Sapporo Municipal Subway

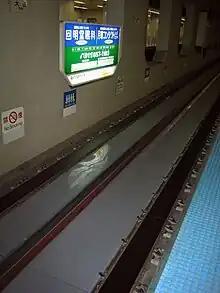
Sapporo Subway guide rail and flat steel roll ways

All lines of the subway use rubber-tired trains that travel on two flat roll ways, guided by a single central rail. This system is unique among subways in Japan and the rest of the world; while other rubber-tired metro networks, including smaller automated guideway transit lines such as the Port Liner, use guide bars, the Sapporo system does not because the central rail makes them superfluous (similar to some rubber-tyred trams, such as the Translohr and Bombardier Guided Light Transit). This rubber-tired system, combined with the heavy snowfall that Sapporo gets during winter, means that the system must be fully enclosed (including the southern elevated segment of the Namboku line); as a result, rolling stock cannot be fitted with air conditioning as it would otherwise trap hot air in the tunnels.